Answer in natural language. Considering the relative positions, is black colour tv stand to the left or right of threeseater sofa with dark cushions? Choose between the following options: right or left
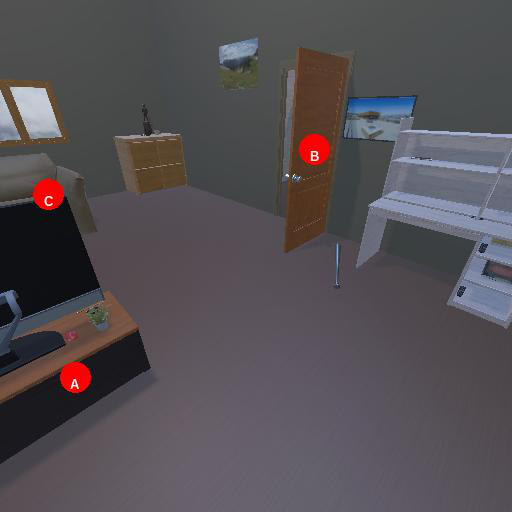
<answer>right</answer>